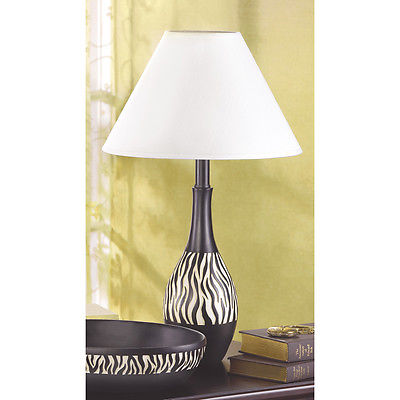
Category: lamp